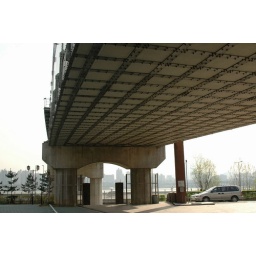
another bridge near hangang river